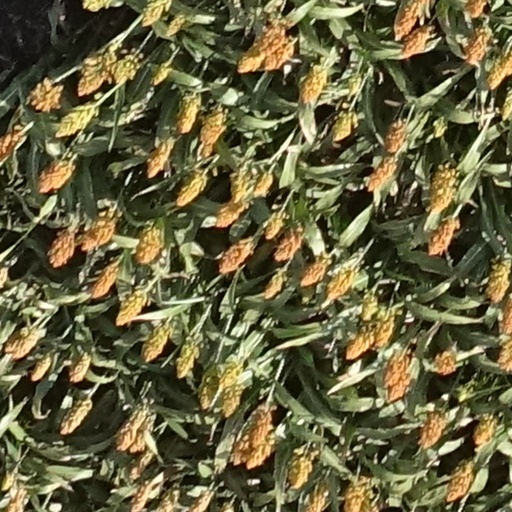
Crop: sorghum